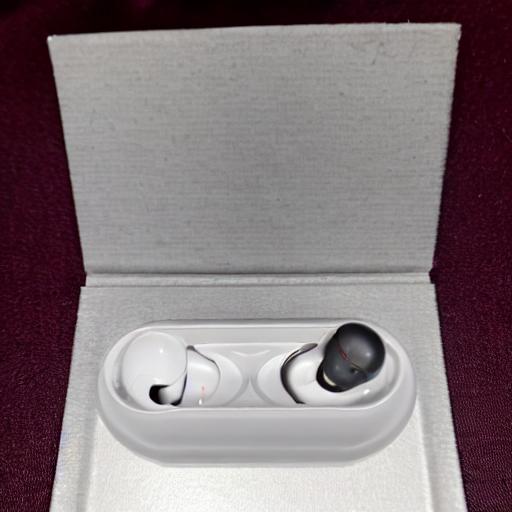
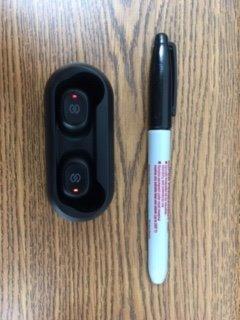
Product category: earbuds
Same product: no